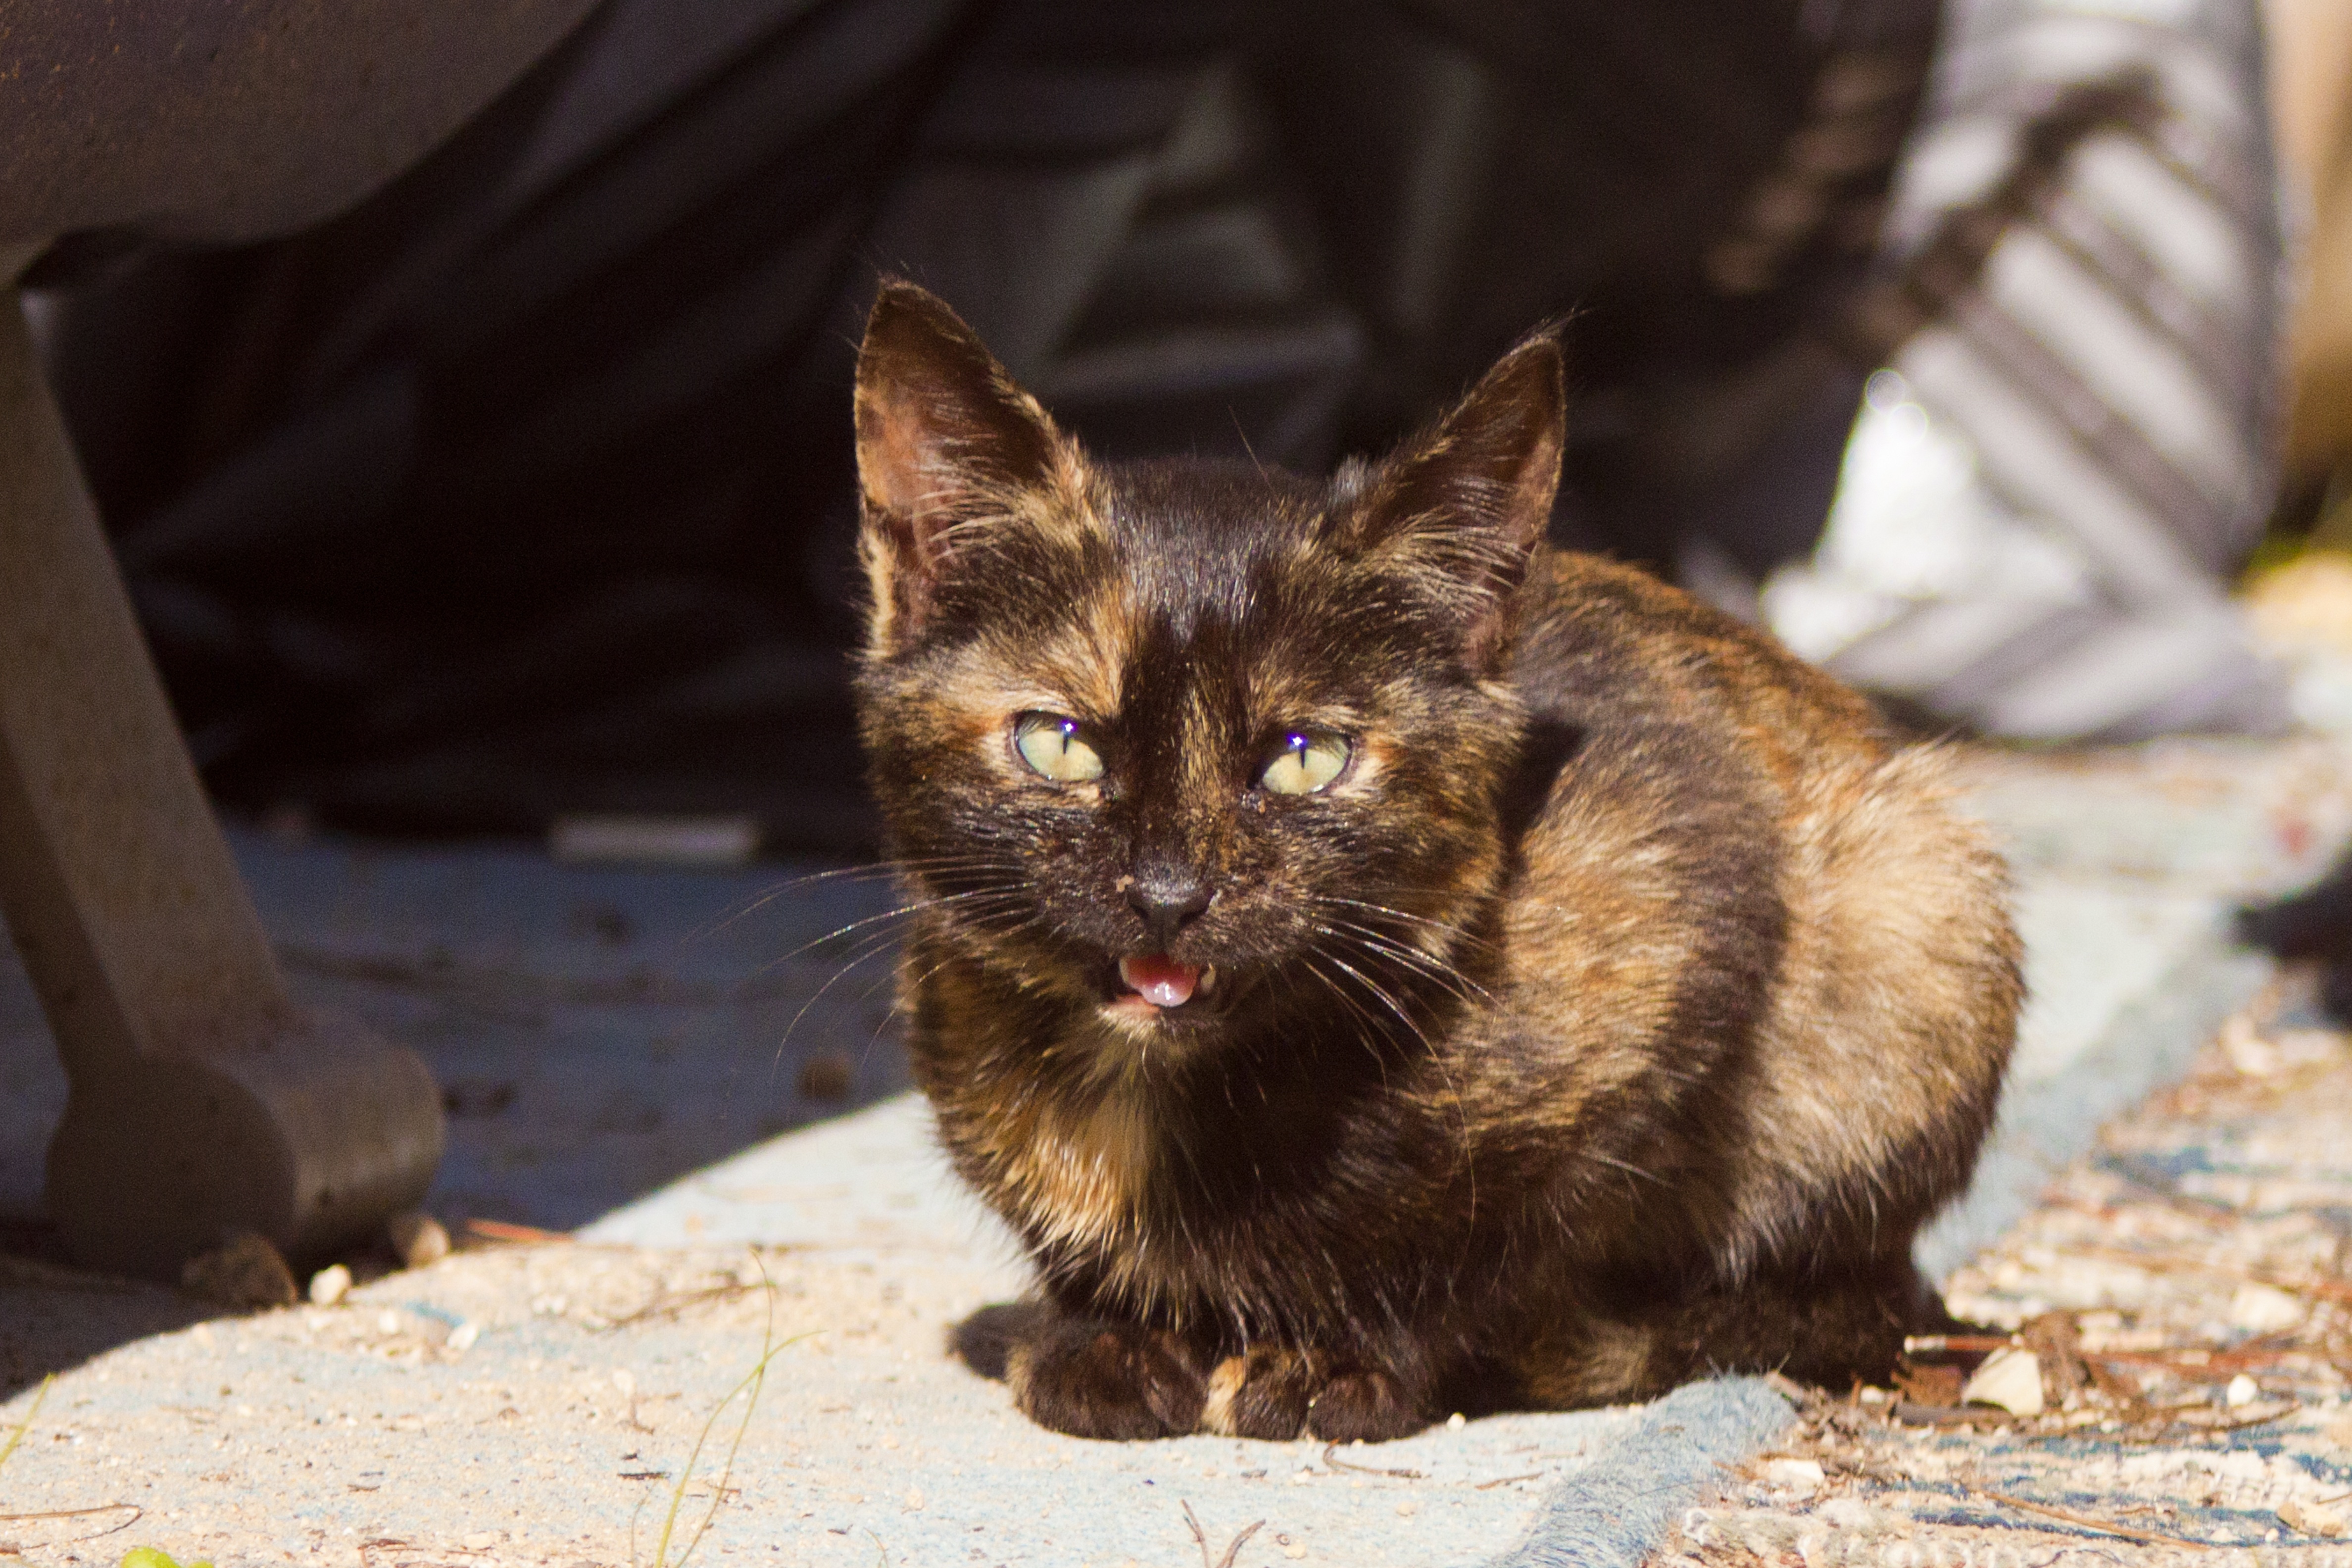
animal, pet, kitten, cat, small, feline, mammal, fauna, whiskers, vertebrate, small to medium sized cats, cat like mammal